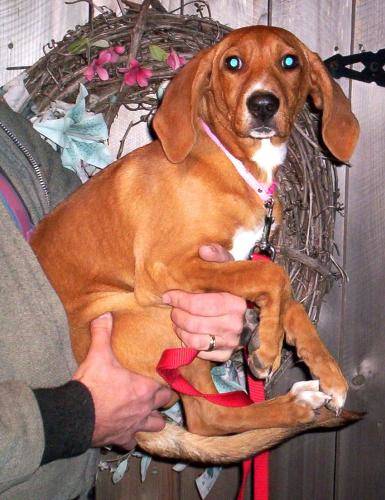
Label: dog